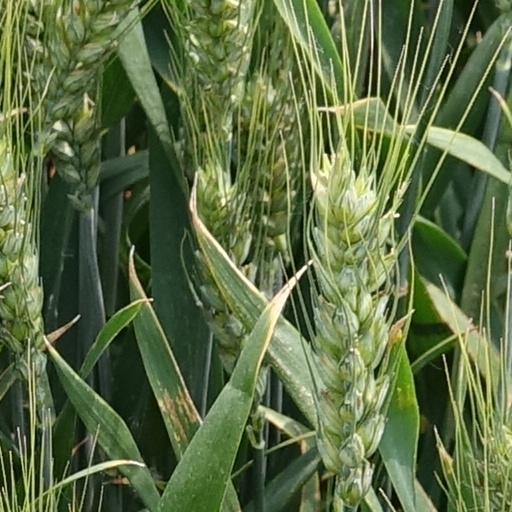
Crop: wheat